Market hall

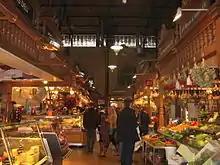
Östermalms Saluhall, Stockholm, Sweden

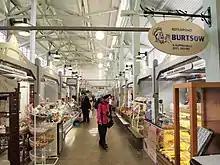
Interior of the Kuopio Market Hall, Kuopio, Finland

A market hall is a covered space or a building where food and other articles are sold from stalls by independent vendors. A market hall is a type of indoor market and can be found in many European countries. The most common variation of a market hall is a food hall, an area of a department store where food is sold.